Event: Nepal Earthquake
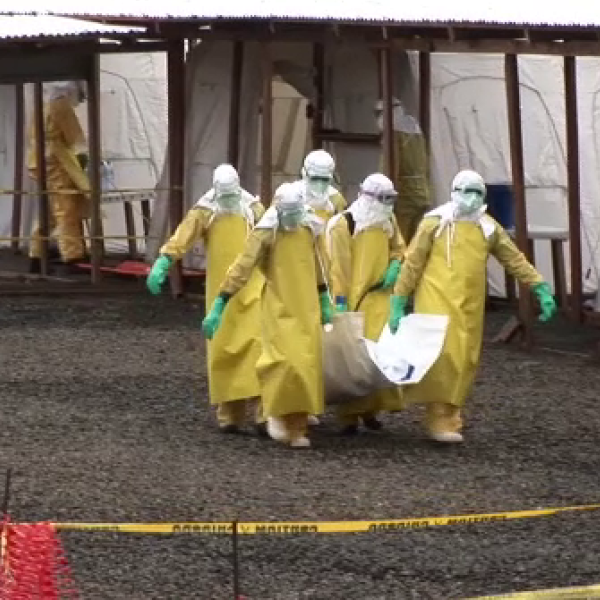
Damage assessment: no_damage